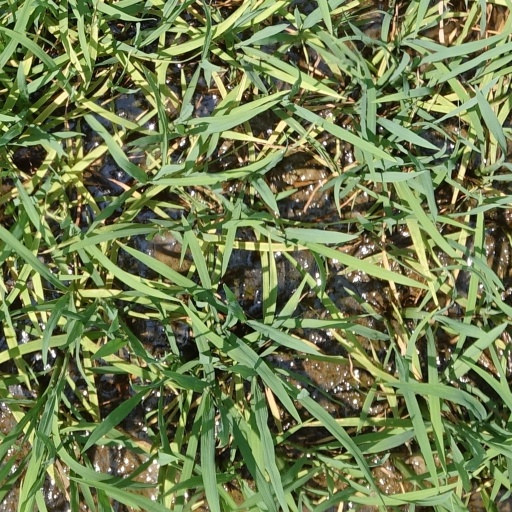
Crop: rice